Endemism

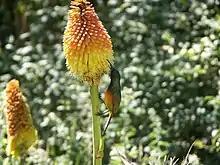
Both the orange-breasted sunbird ("Anthobaphes violacea") and the "Kniphofia uvaria" plant it feeds on are found exclusively in South Africa.

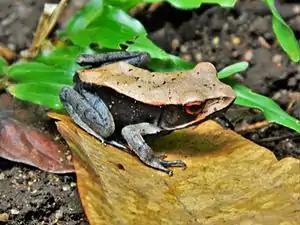
Bicolored frog ("Clinotarsus curtipes") is endemic to the Western Ghats of India.

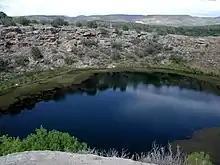
Montezuma Well in the Verde Valley of Arizona contains at least five endemic species found exclusively in the sinkhole.

Endemism is the state of a species being found only in a single defined geographic location, such as an island, state, nation, country or other defined zone; organisms that are indigenous to a place are not endemic to it if they are also found elsewhere. For example, the Cape sugarbird is found exclusively in southwestern South Africa and is therefore said to be "endemic" to that particular part of the world. An endemic species can also be referred to as an "endemism" or, in scientific literature, as an "endemite". Similarly, many species found in the Western ghats of India are examples of endemism.